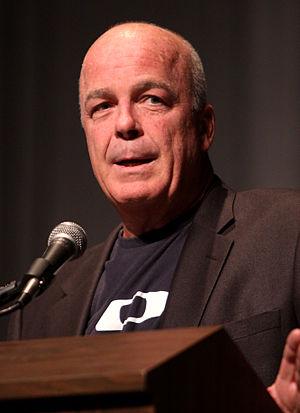
Jerry Doyle est un acteur et un animateur radio américain, né le 16 juillet 1956 à Brooklyn et mort le 27 juillet 2016 à Las Vegas.